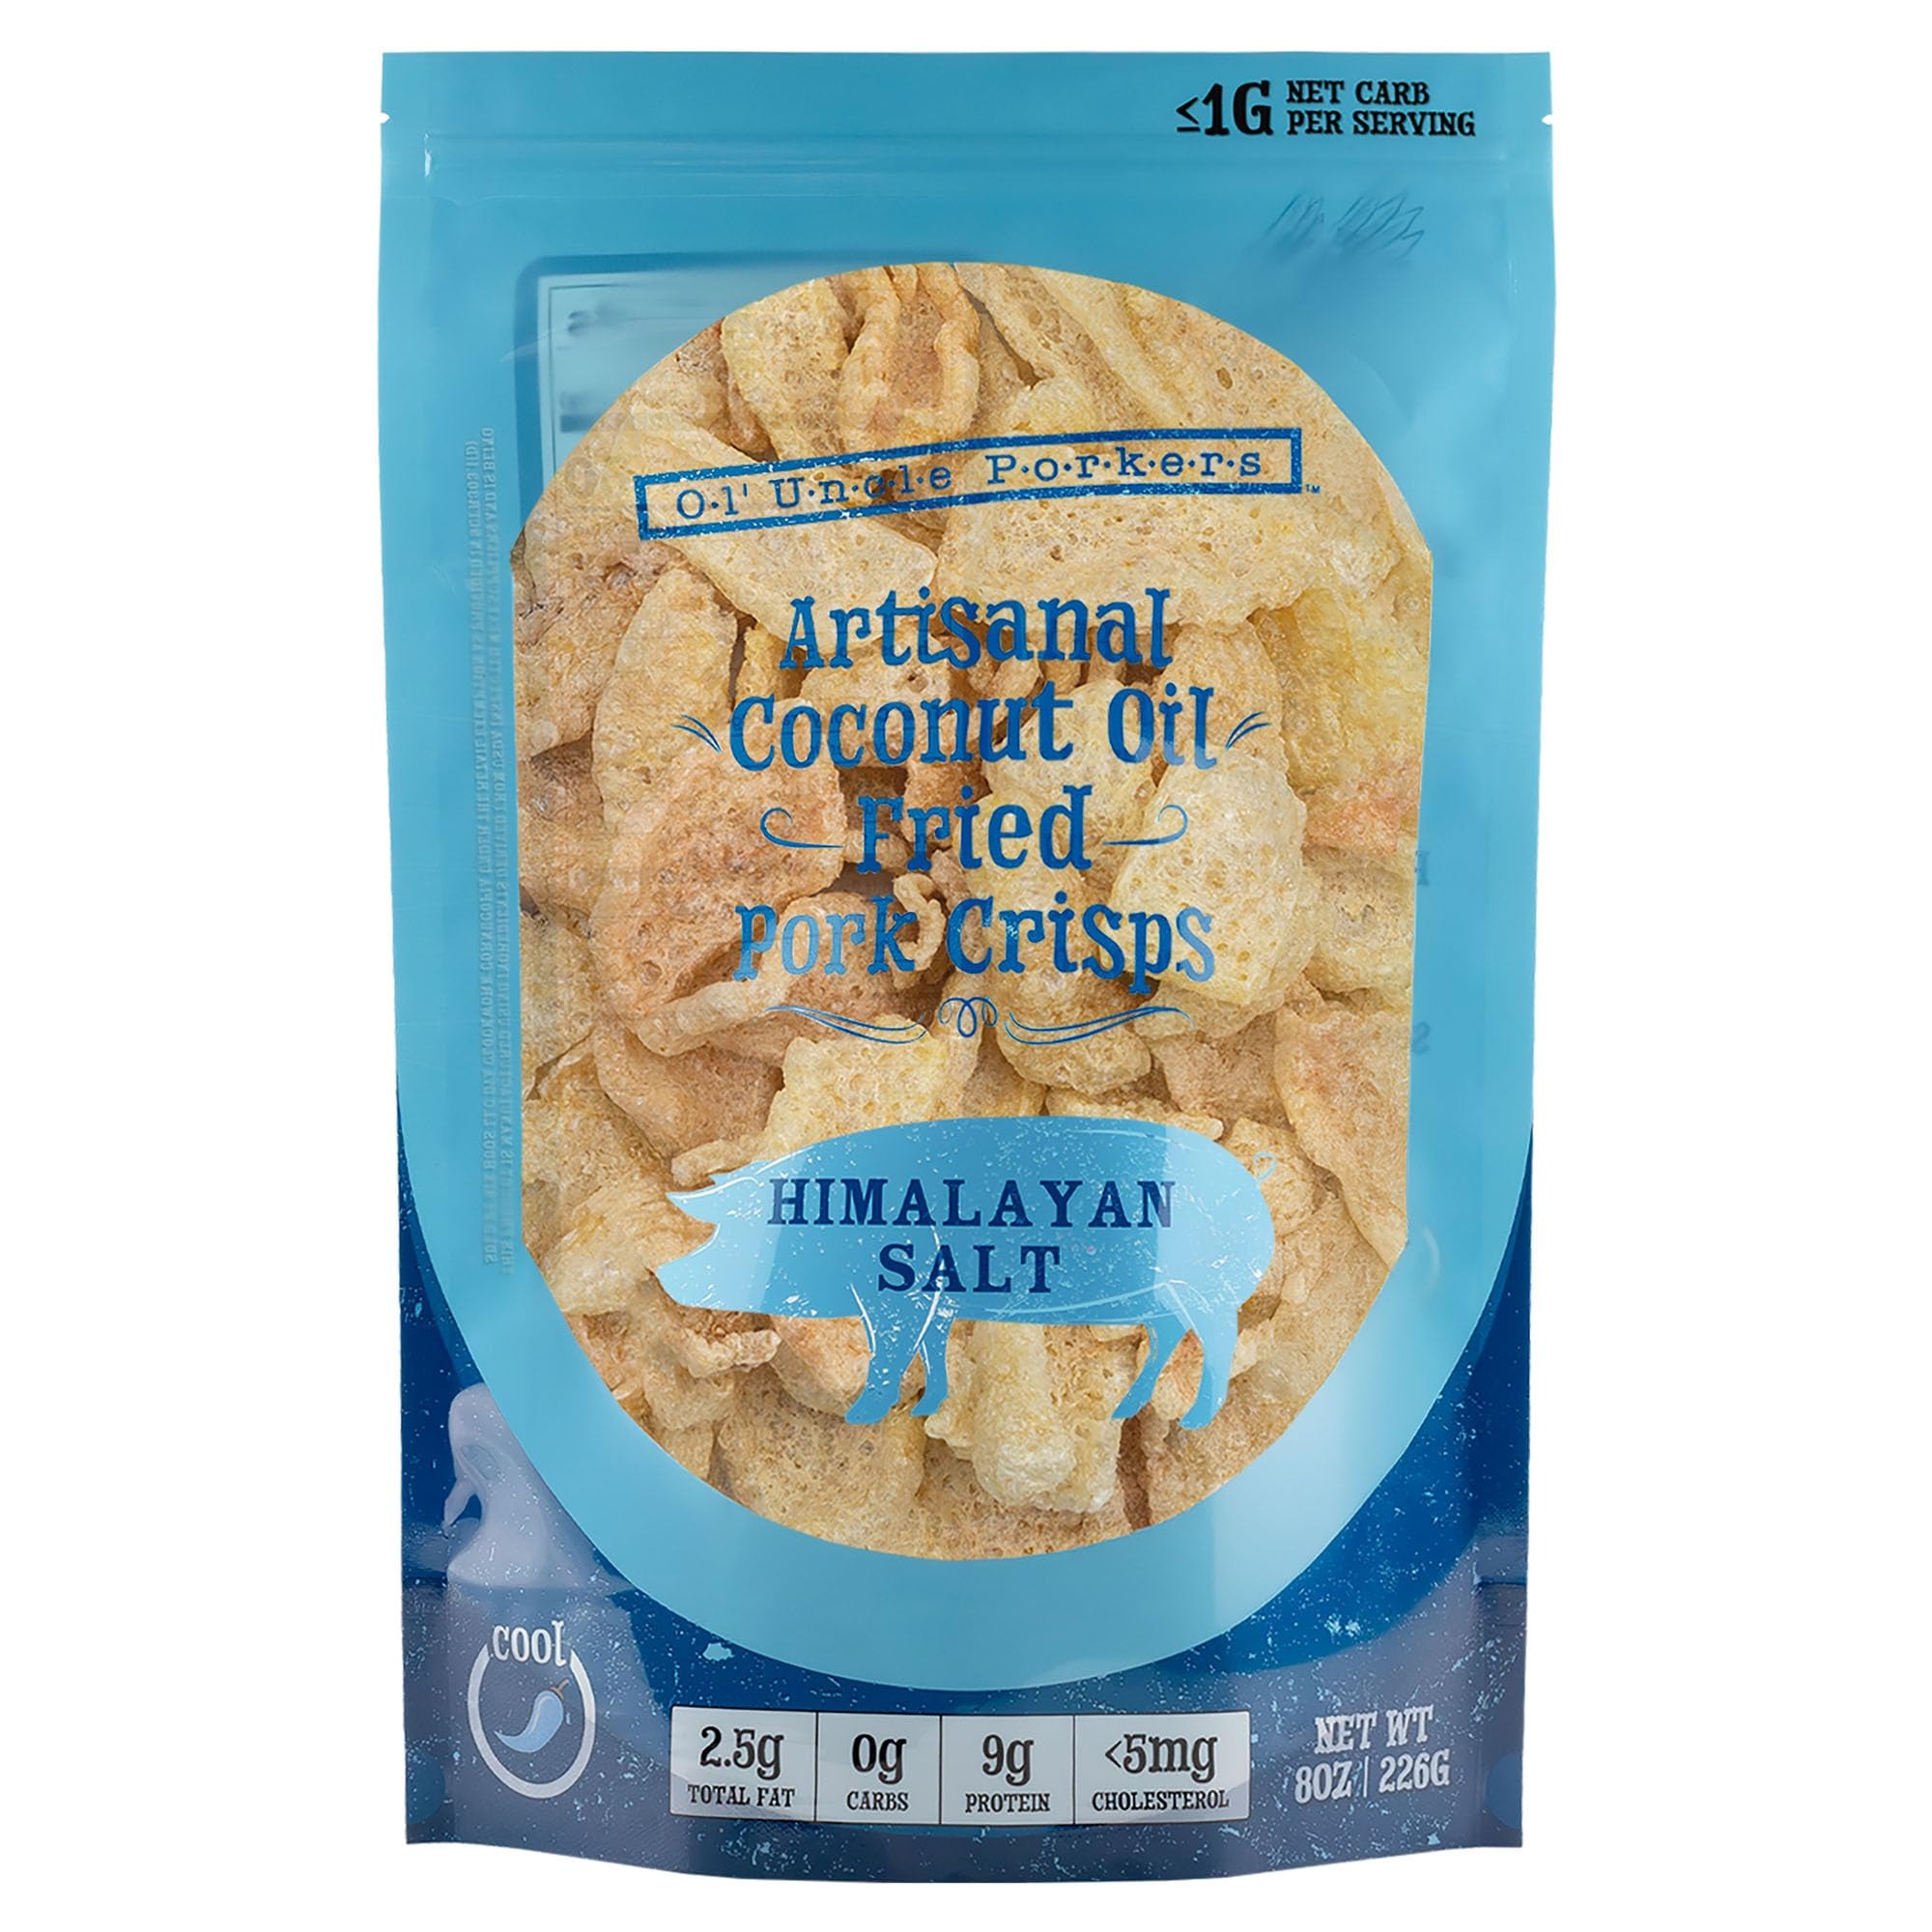
Item Name: Keto Friendly Himalayan Pork Rinds (Himalayan Pink Salt, 8oz Bag); Pork Crisps Artisan Fried in Coconut Oil
Bullet Point 1: All NATURAL: Fried pork rinds, Himalayan salt, 100% coconut oil
Bullet Point 2: COCONUT OIL: Usually pork rinds are fried in pork lard, giving them a heavier taste; our pork rinds are fried in coconut oil giving a lighter taste and the benefits of natural MCT’s
Bullet Point 3: HIMALAYAN SALT FLAVOR: A simple flavor with beneficial minerals, great for snacking or using as a base for food prep or bread crumbs
Bullet Point 4: LOW CARB: Very low carb, great for keto; paleo and low-glycemic too; NET WEIGHT: 8 Ounces; 16 servings per bag
Bullet Point 5: OTHER FLAVORS: Enjoy Ol' Uncle Porkers' other flavors including Himalayan Salt, Mango Habanero, , BBQ, Jalapeno, Loaded Baked Potato, Dill Pickle and Cinnamon Churro.
Product Description: Ol' Uncle Porkers Keto-Friendly Pork Rinds, Himalayan Salt Flavor<br><br> Enjoy a crunchy salty snack without the carbs. Nothing beats pork rinds for balancing your macros. Our classic Himalayan salt flavor is perfect for snacks, dips, or panko. Artisan made in small batches, our pork rinds are fried in 100% coconut oil for a lighter taste profile and healthy medium-chain triglycerides. We also pack these in a large sealed bag to ensure freshness<br><br> Ideas for Use: Besides snacking, these pork rinds are perfect for... <br><br> Using with dips<br> A bread crumb panko substitute for chicken nuggets, salmon cakes, fried fish, fried chicken, pork chops, meatballs, meatloaf<br> Crouton alternative<br> Super bacon bits<br> Keto pizza crust base<br> Soup topping<br><br> FEATURES<br><br> Ingredients--pork skin, coconut oil, Himalayan salt<br> Gluten free, all natural, keto friendly, diabetic friendly, sugar-free, high protein, paleo, Atkins compatible, dairy free<br> Sealed in a large bag<br> Made in the USA from local (pork skins) and imported ingredients (coconut oil, Himalayan salt)
Value: 8.0
Unit: Ounce

Price: 14.99